Progressive Conservative Association of Alberta

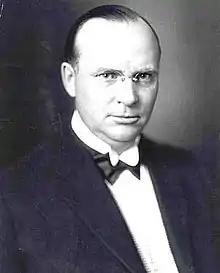
During the 1905 election, the Conservatives were led by future Canadian Prime Minister R. B. Bennett

The party was created from the Northwest Territories Liberal-Conservative Party that existed from 1897 to 1905. Unlike its predecessor party, who formed government during its entire existence, the Alberta Conservatives were a marginal party for most of the first 60 years after Alberta became a province. In the province's first election, the 1905 election, the Conservatives, led by future Canadian Prime Minister Richard Bennett, won only two seats and were barely able to improve on that in subsequent elections. The main policy difference between the Tories and the Alberta Liberal Party was over the Tories' belief that the province should control its natural resources, which the province had been denied. However, those concerns fell on deaf ears in the midst of an economic boom. Additionally, the Liberals had the advantage of incumbency; they were in office on an interim basis pending the first election.